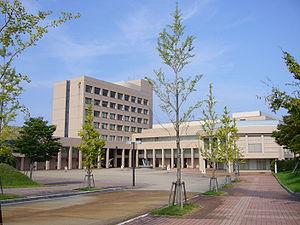
L'université préfectorale de Toyama est une université publique du Japon située à Imizu, préfecture de Toyama au Japon. L'établissement prédécesseur de l'école est fondé en 1962, et reçoit son agrément en tant qu'université en 1990.